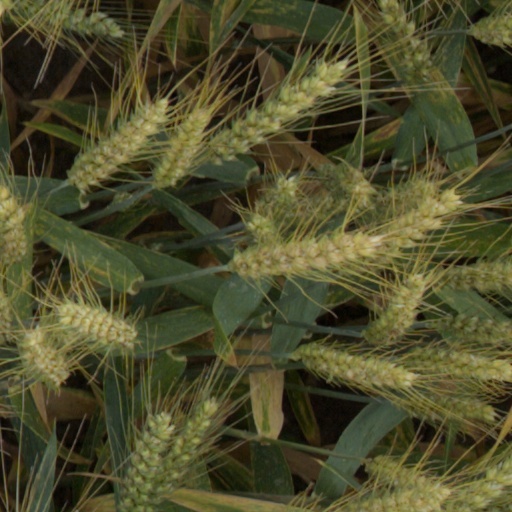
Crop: wheat